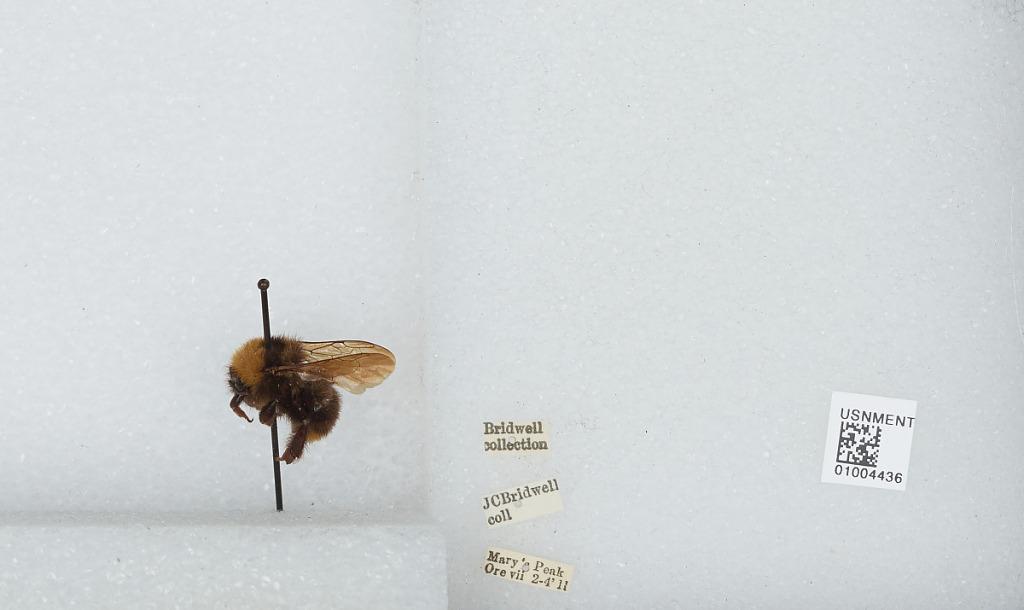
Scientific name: Bombus (Fervidobombus) californicus Smith
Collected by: J. Bridwell
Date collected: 1911-7-2
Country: United States
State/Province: Oregon
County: Benton
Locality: Mary's Peak
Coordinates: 44.5044, -123.552